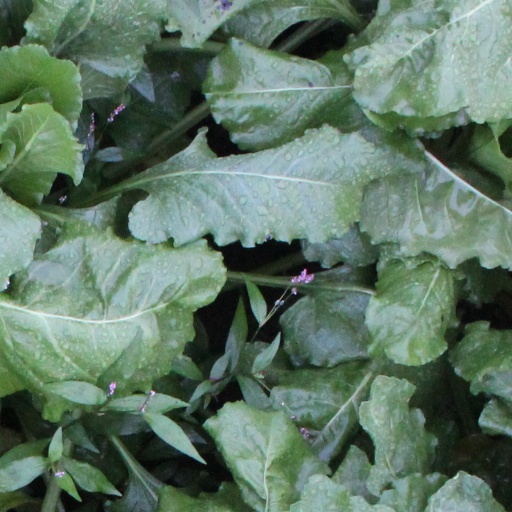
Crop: sugar beet